Deuterium

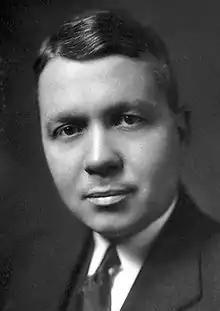
Harold Urey, deuterium's discoverer

Deuterium is most commonly used in hydrogen nuclear magnetic resonance spectroscopy (proton NMR) in the following way. NMR ordinarily requires compounds of interest to be analyzed as dissolved in solution. Because of deuterium's nuclear spin properties which differ from the light hydrogen usually present in organic molecules, NMR spectra of hydrogen/protium are highly differentiable from that of deuterium, and in practice deuterium is not "seen" by an NMR instrument tuned for H. Deuterated solvents (including heavy water, but also compounds like deuterated chloroform, CDCl or CHCl, are therefore routinely used in NMR spectroscopy, in order to allow only the light-hydrogen spectra of the compound of interest to be measured, without solvent-signal interference.